Hans Christian Andersen (equestrian)

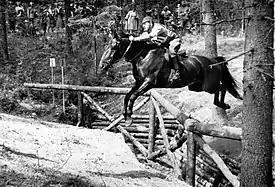
Andersen at the 1952 Summer Olympics

Hans Christian Andersen (24 February 1914 – 20 March 1993) was a Danish equestrian. He completed at the 1952 Summer Olympics and the 1956 Summer Olympics.